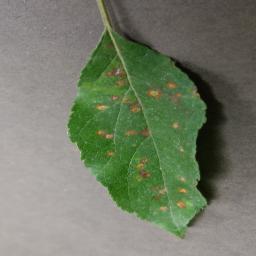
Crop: apple
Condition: cedar_rust